Dudhope Castle

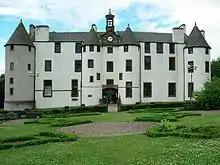
Dudhope Castle from the east

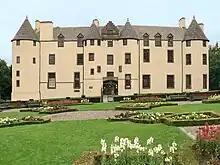
Dudhope Castle: ideal restoration

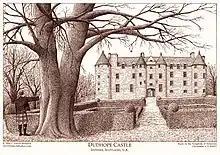
Artist's impression of Dudhope Castle in the early 19th century.

Dudhope Castle is an extended late medieval tower house located on the southern face of Dundee Law in Dundee, Scotland.